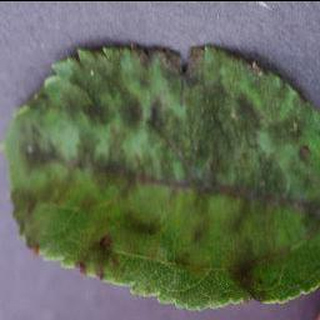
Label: apple_apple_scab